Virgo Prudentissima (Heinrich Isaac)

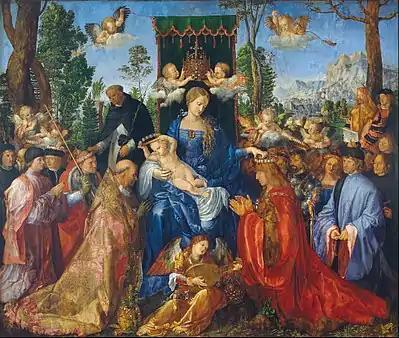
Albrecht Dürer, "Feast of the Rosary", 1506

The conductor Peter Philips notes that, "Further illustration of this is provided by the two ceremonial motets which frame the remaining pieces on this recording. "Optime pastor" and "Virgo prudentissima" have a grandeur that no other Renaissance composer could rival. The spaciousness is achieved partly by the wide overall scoring of the voices, and partly by Isaac's habit of holding the chant parts back for special moments, rather as Handel later rationed the use of the trumpets and timpani in his 'coronation' anthems. When the chant or chants enter (always in the middle two of the six voice parts), they do so with such solemnity that all the surrounding activity is quietened; and when they cease, the four outer voices immediately readopt faster-moving music. By alternating these two textures Isaac could build up to the final statements of the chant with an irresistible momentum."